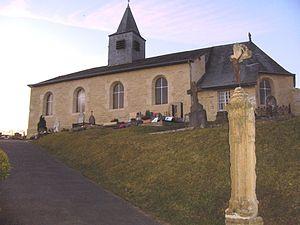
Lametz est une commune française, située dans le département des Ardennes en région Grand Est.